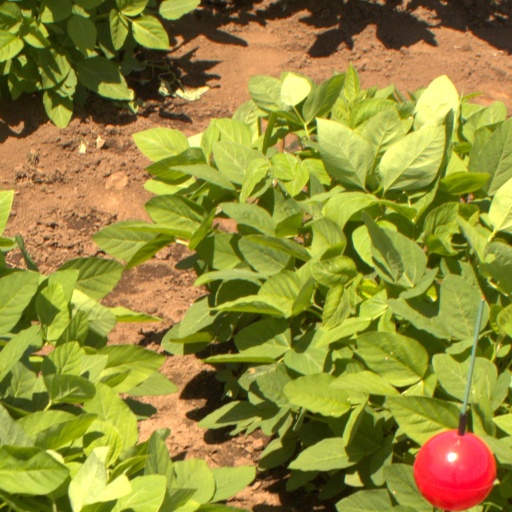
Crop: soybean